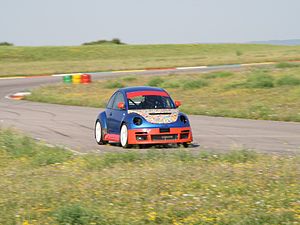
Volkswagen New Beetle / Specialmodeller / New Beetle Cup
Volkswagen Motorsport New Beetle Cup racerbil
Volkswagen New Beetle var en bilmodel fra Volkswagen, som blev bygget mellem januar 1998 og juli 2010 og hvis retrodesign var rettet mod Volkswagen Type 1.